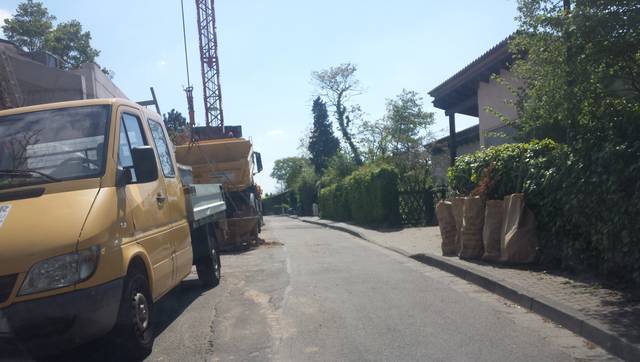
Region: Germany
Coordinates: 49.42, 8.695